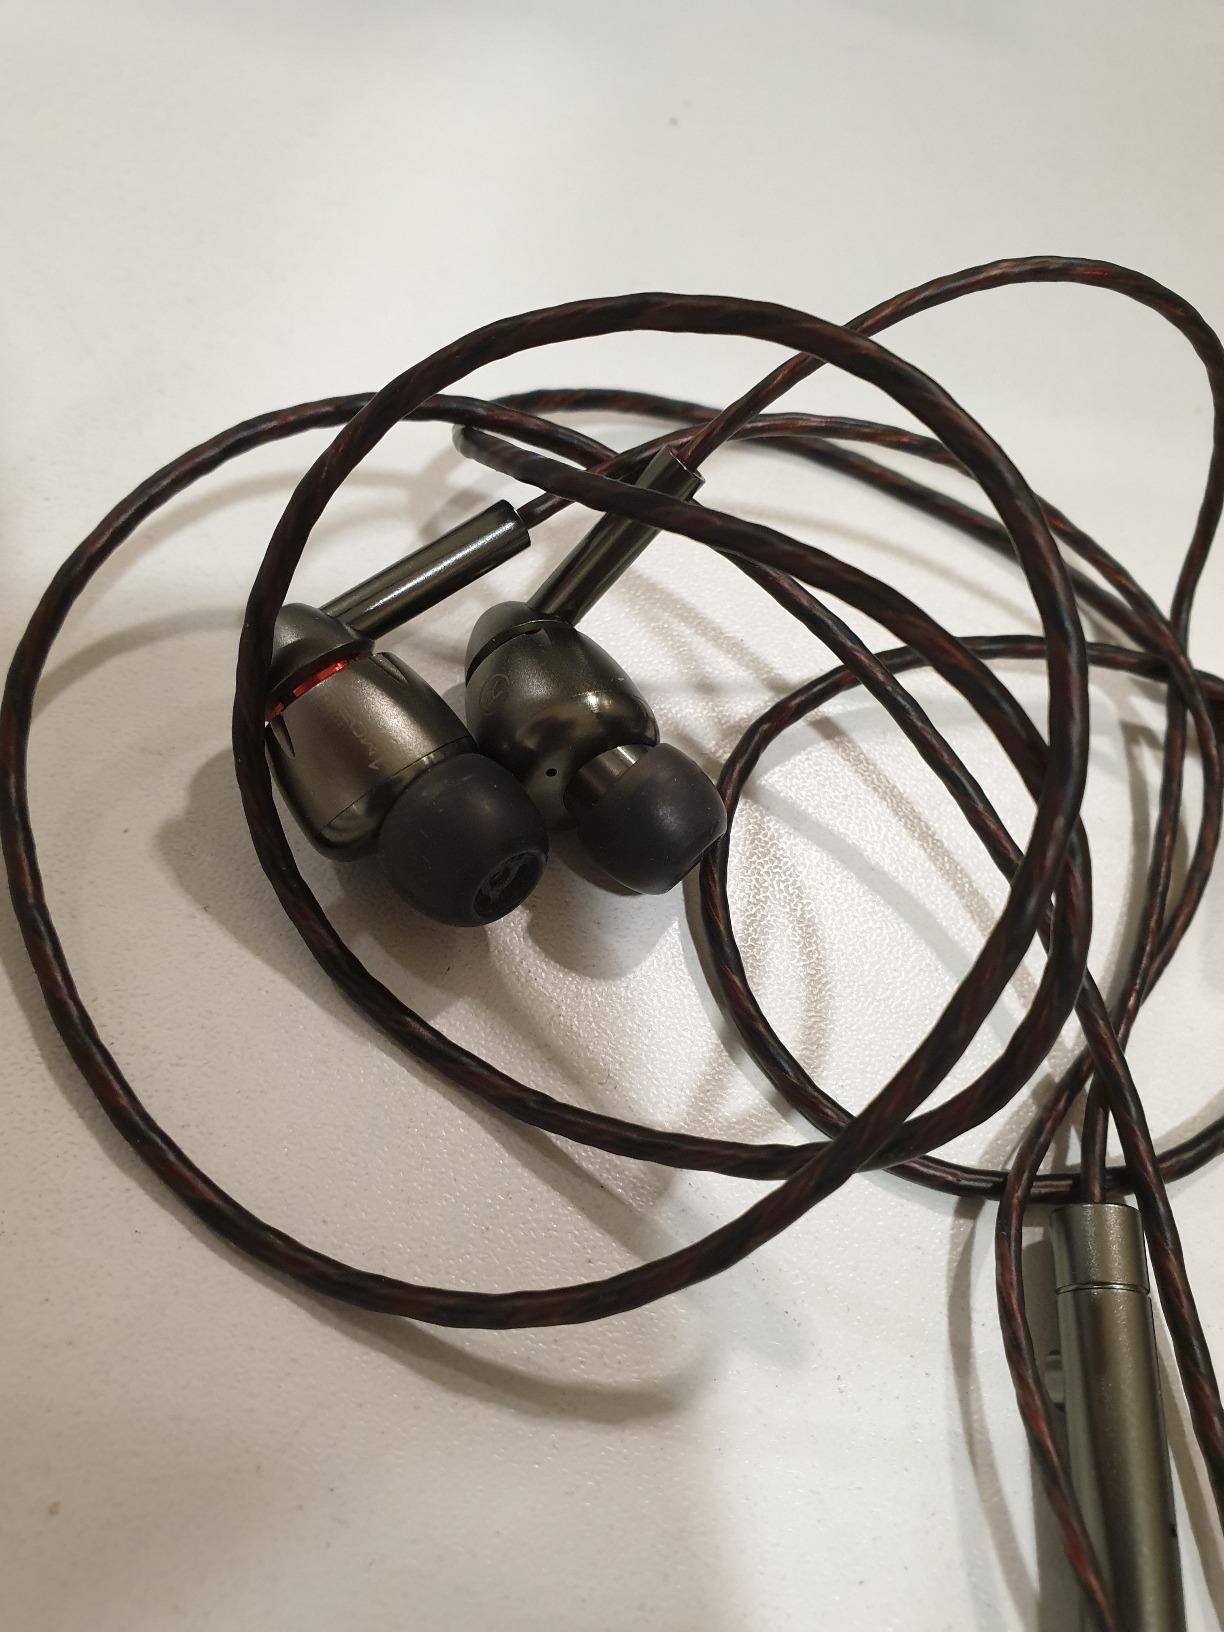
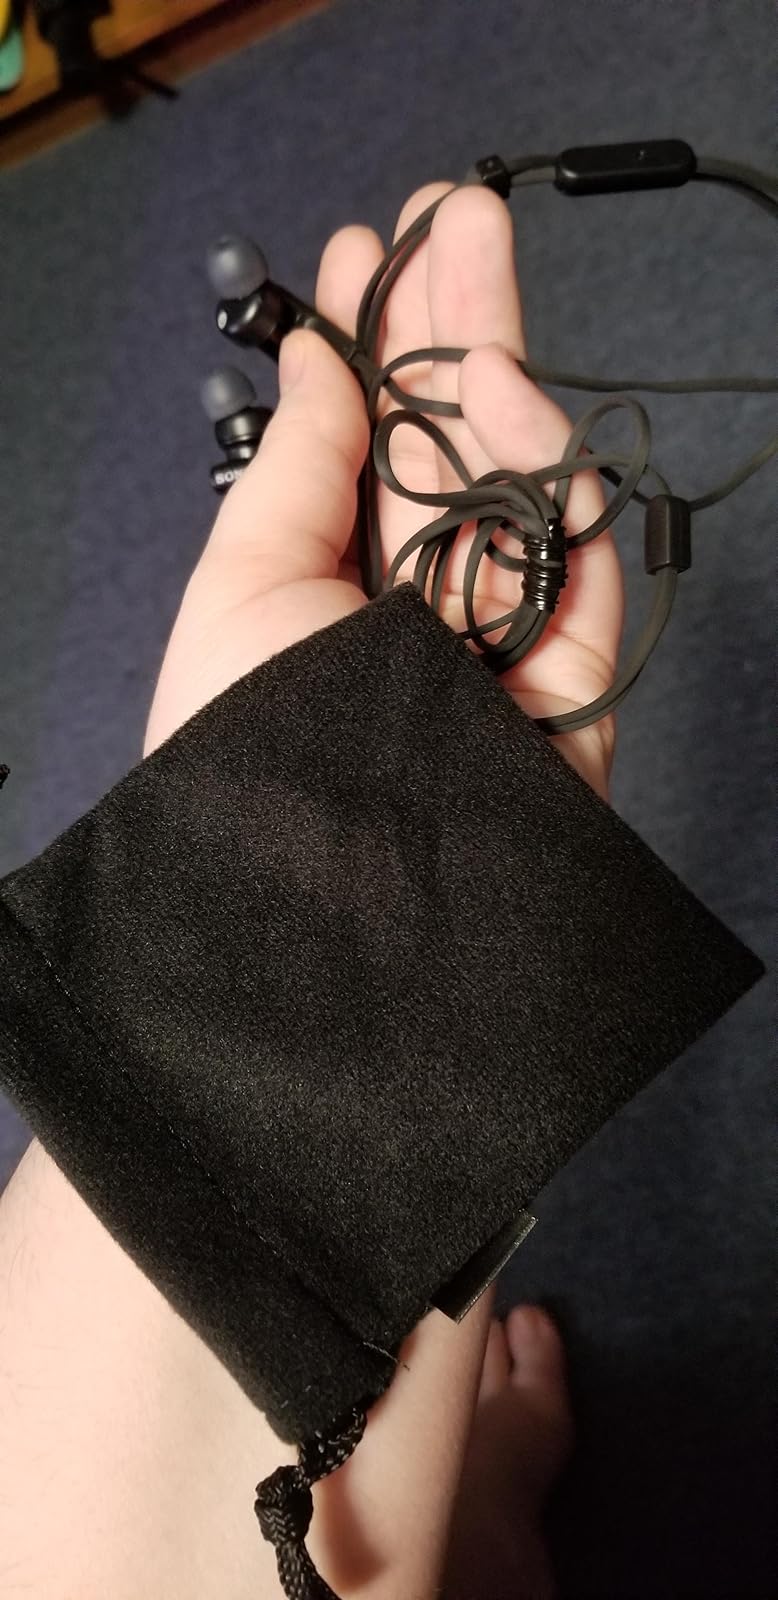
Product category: headphones
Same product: no